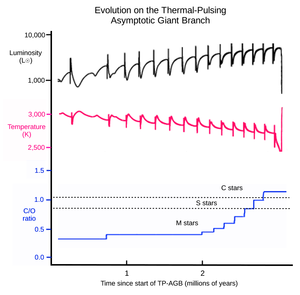
La branche asymptotique des géantes est une région du diagramme de Hertzsprung-Russell occupée par des étoiles de masse faible à moyenne. Toutes les étoiles de ce type passent par cette période vers la fin de leur vie.